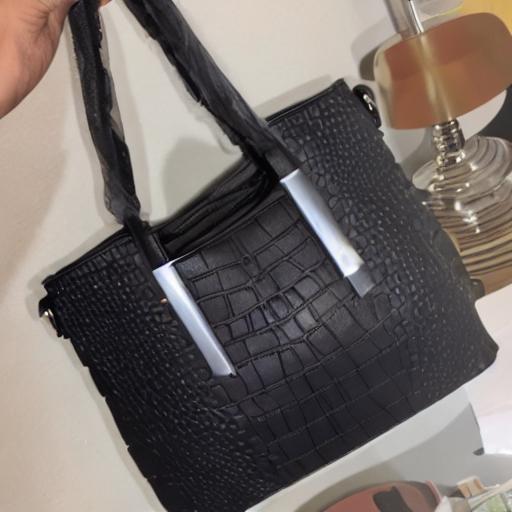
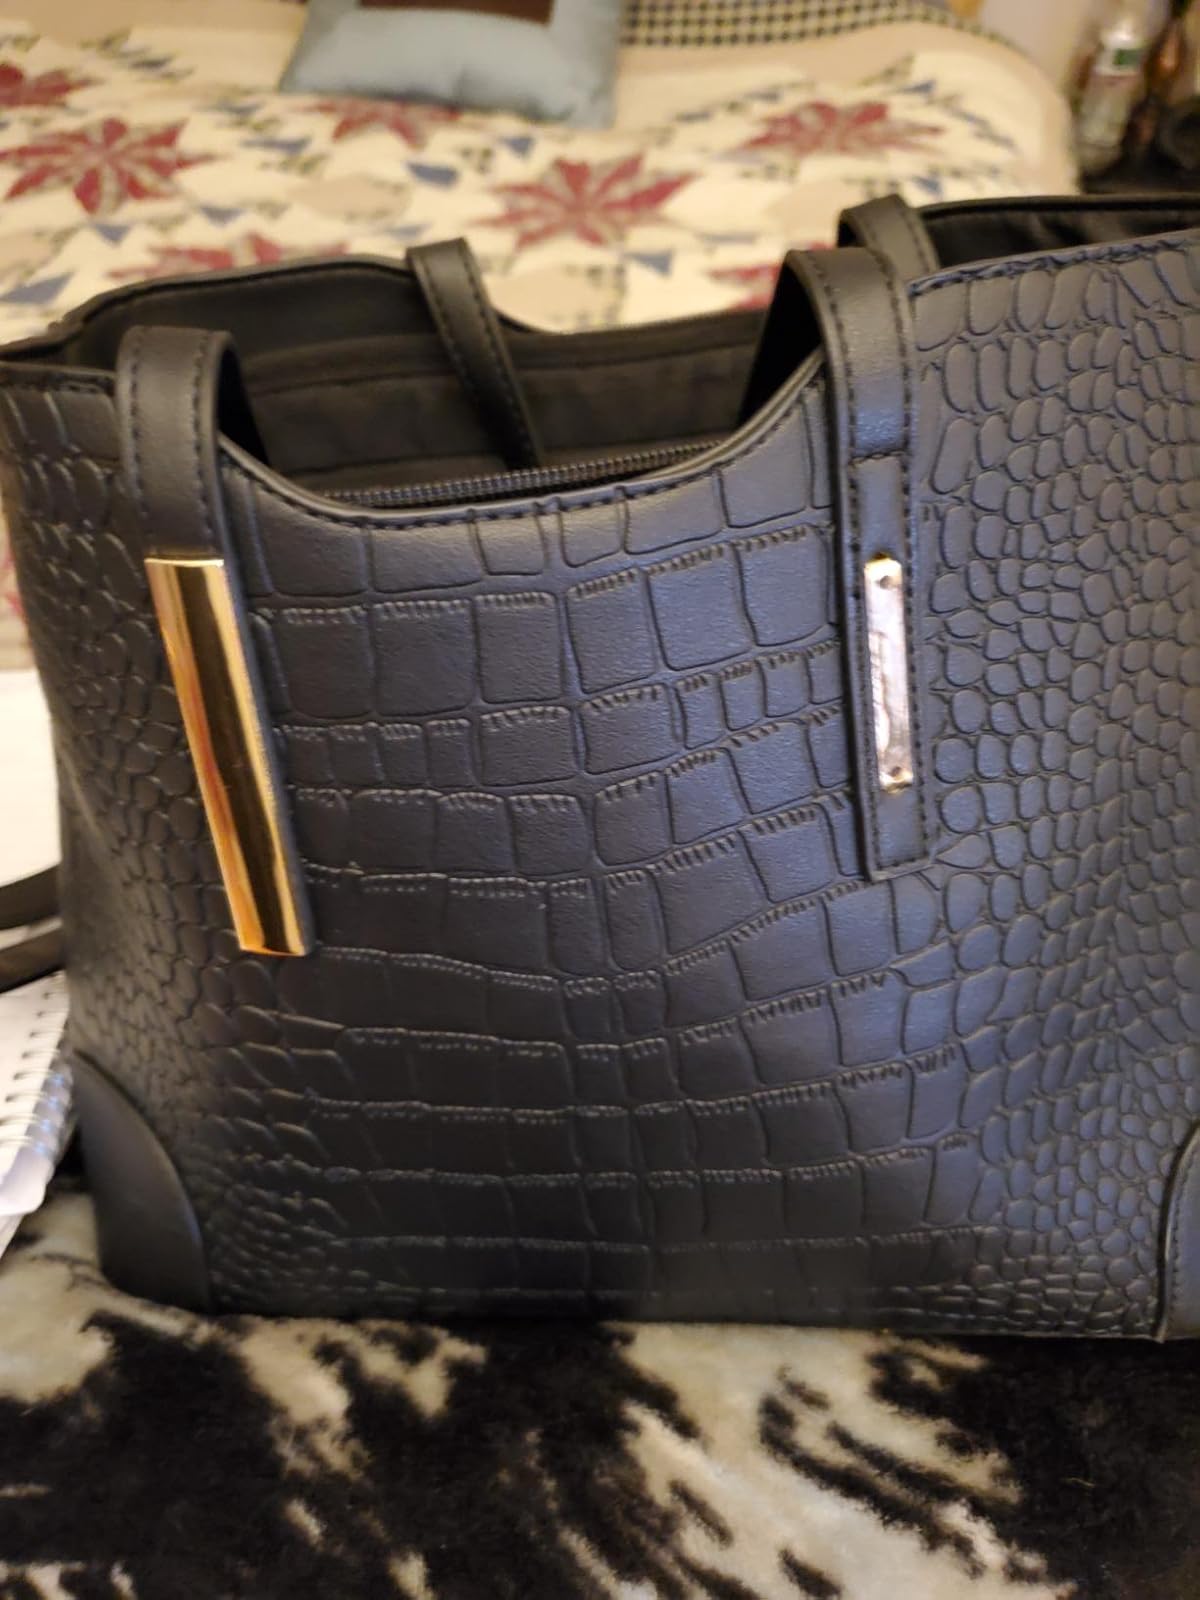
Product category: accessories_handbag
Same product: no